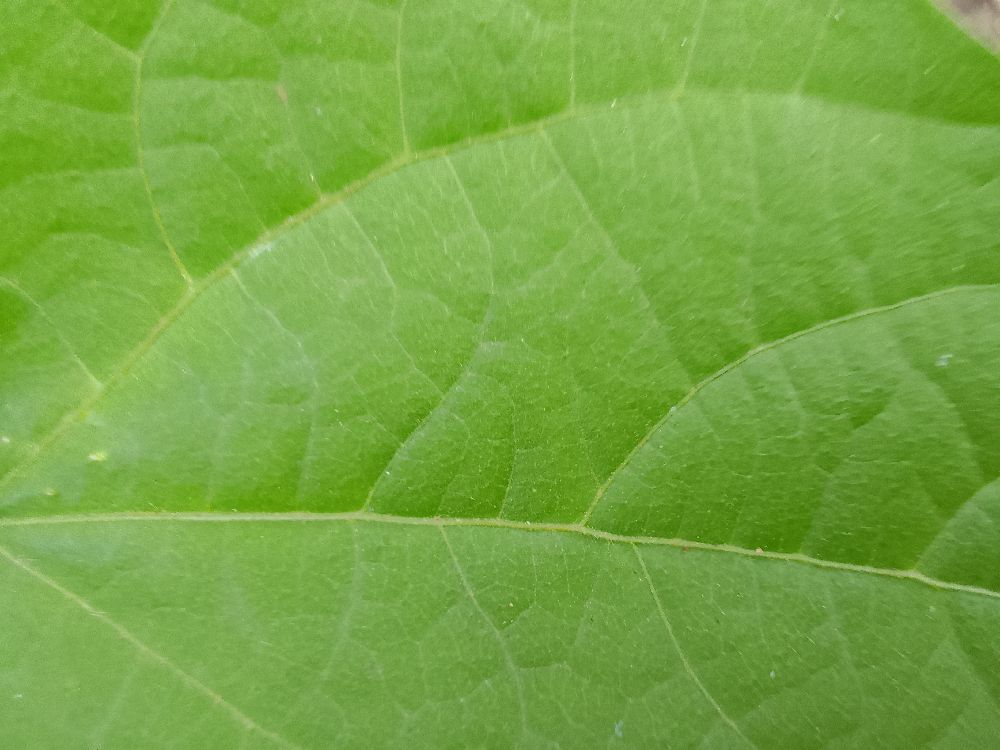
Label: healthy